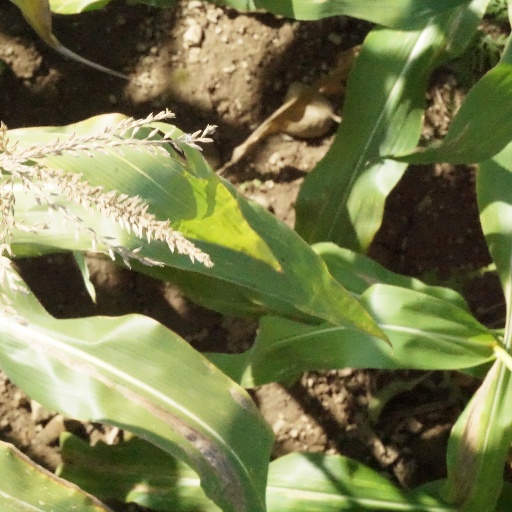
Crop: maize; corn